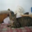
Label: cat